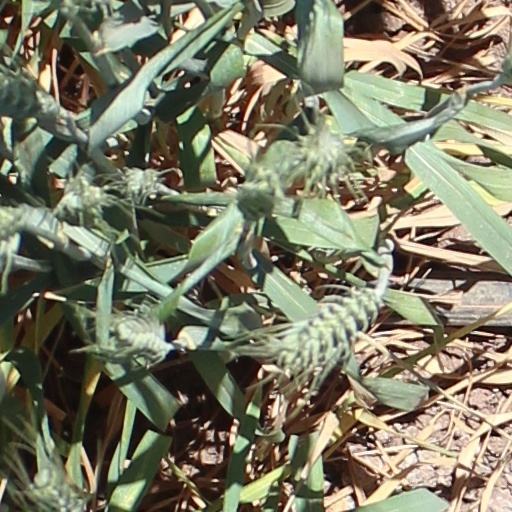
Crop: wheat